Dima Barbanel

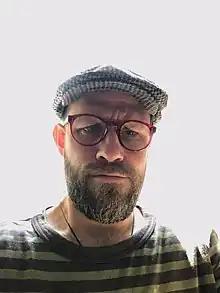

Dima Barbanel (born August 16, 1973, in Leningrad, USSR) is a Russian designer and art director, the head of the Masterskaya multidisciplinary team, Campus and DesignWorkout education projects.